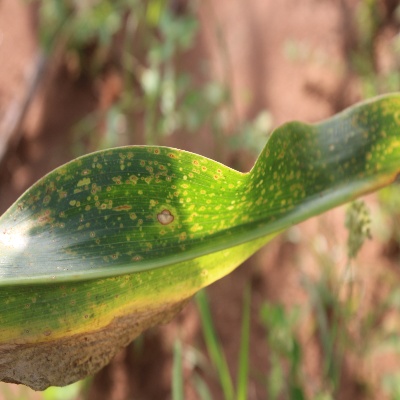
Crop: Maize
Condition: leaf blight